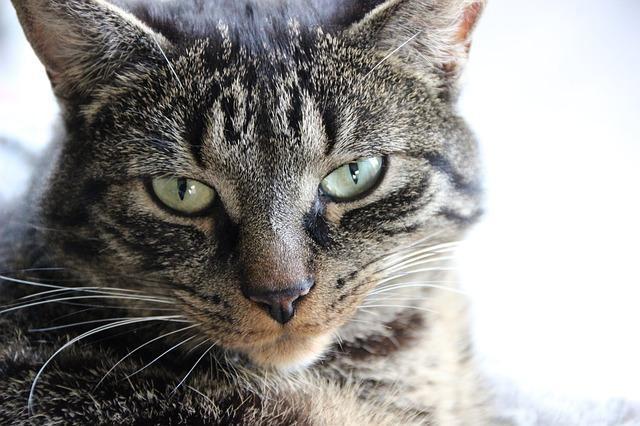
cat